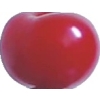
Label: cherry_sour